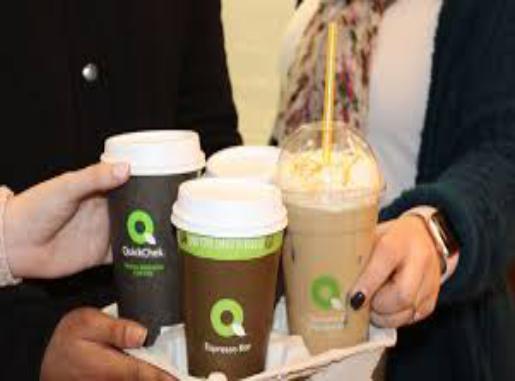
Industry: Food